Iron-rich sedimentary rocks

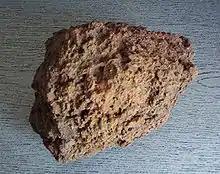
Bog ore from Poland

Iron formations must be at least 15% iron in composition, just like ironstones and all iron-rich sedimentary rocks. However, iron formations are mainly Precambrian in age which means that they are 4600 to 590 million years old. They are much older than ironstones. They tend to be cherty, though chert can not be used as a way to classify iron formations because it is a common component in many types of rocks. They are well banded and the banding can be anywhere from a few millimeters to tens of meters thick. The layers have very distinct banded successions that are made up of iron rich layers that alternate with layers of chert. Iron formations are often associates with dolomite, quartz-rich sandstone, and black shale. They sometimes grade locally into chert or dolomite. They can have many different textures that resemble limestone. Some of these textures are micritic, pelleted, intraclastic, peloidal, oolitic, pisolitic, and stromatolitic. In low-grade iron formations, there are different dominant minerals dependent on the different types of facies. The dominant minerals in the oxide facies are magnetite and hematite. The dominant minerals in the silicate facies are greenalite, minnesotaite, and glauconite. The dominant mineral in the carbonate facies is siderite. The dominant mineral in the sulfide facies is pyrite. Most iron formations are deformed or metamorphosed simply due to their incredibly old age, but they still retain their unique distinctive chemical composition; even at high metamorphic grades. The higher the grade, the more metamorphosed it is. Low grade rocks may only be compacted while high grade rocks often can not be identified. They often contain a mixture of banded iron formations and granular iron formations. Iron formations can be divided into subdivisions known as: banded iron formations (BIFs) and granular iron formations (GIFs).